David Albelda

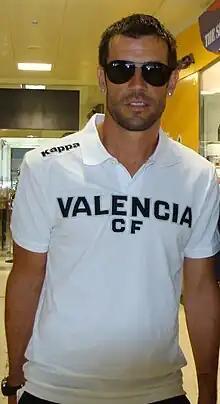
Albelda as a Valencia player (2010)

David Albelda Aliqués (born 1 September 1977) is a Spanish former professional footballer who played as a defensive midfielder. He is the manager of Villarreal B.